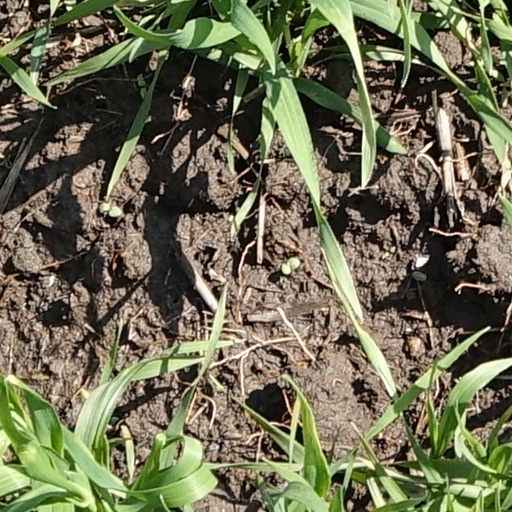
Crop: wheat